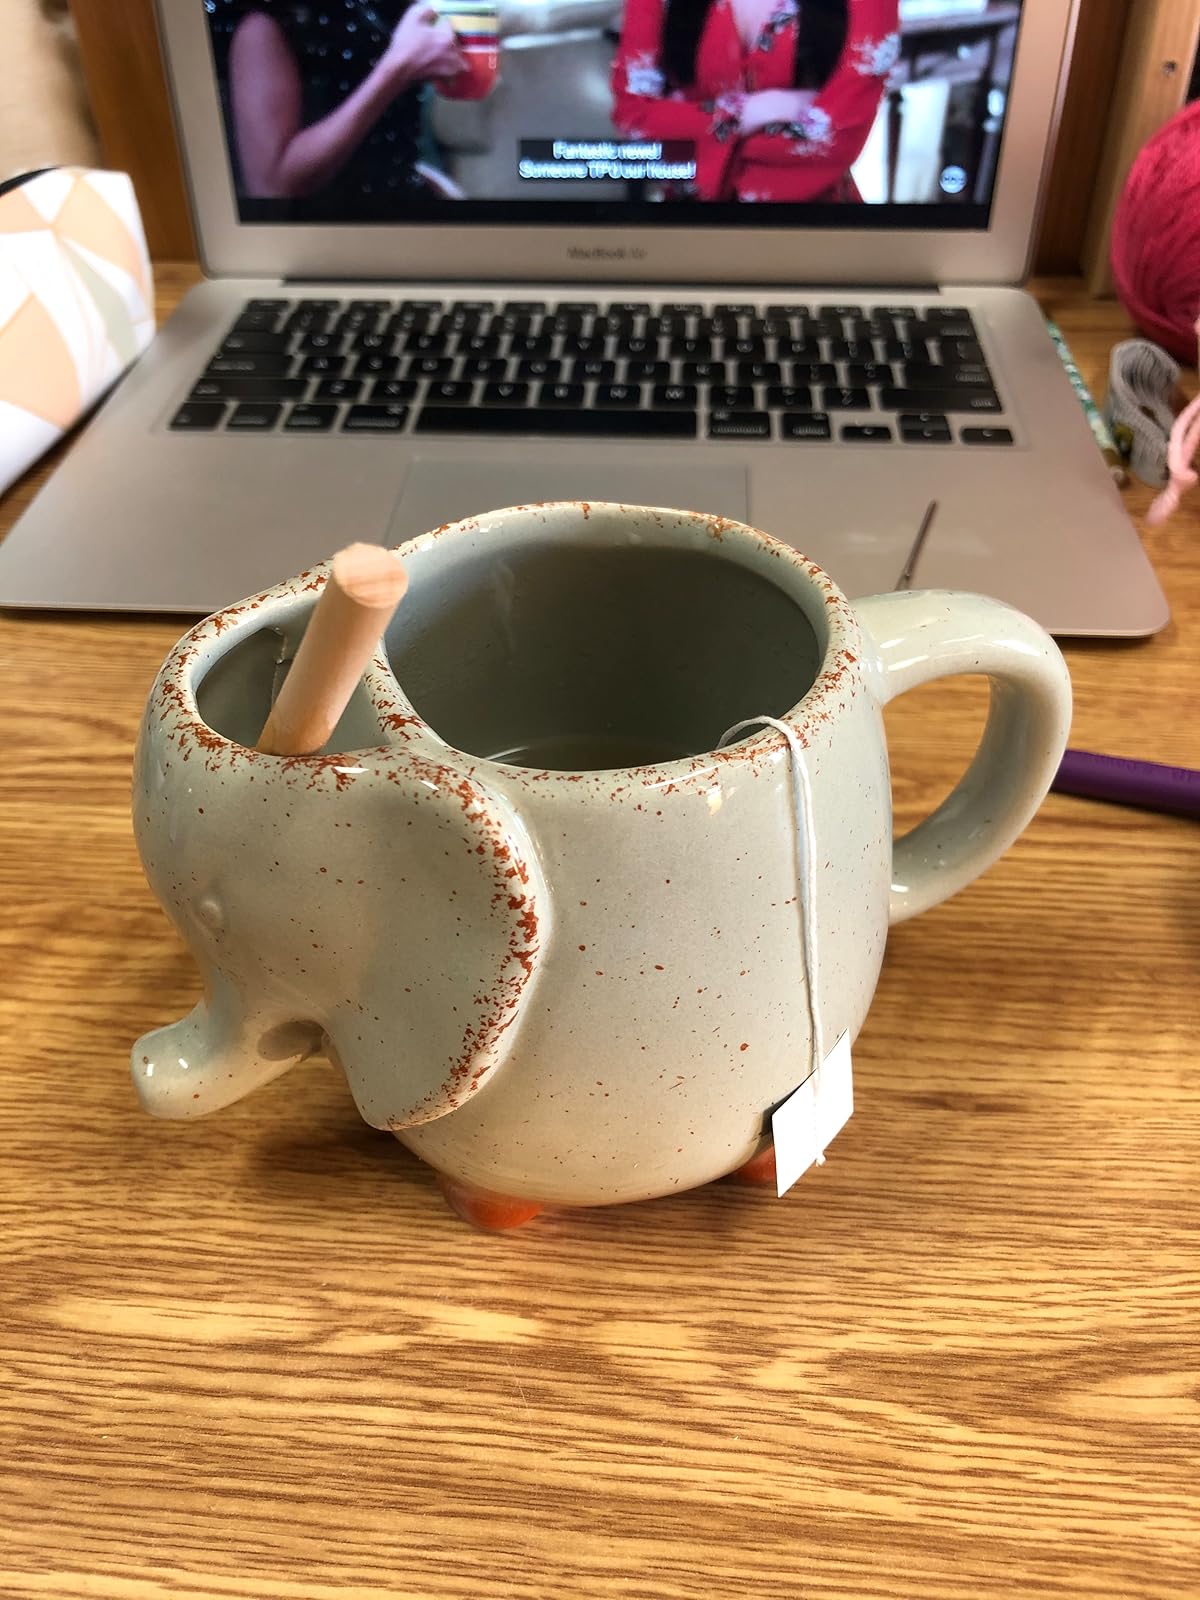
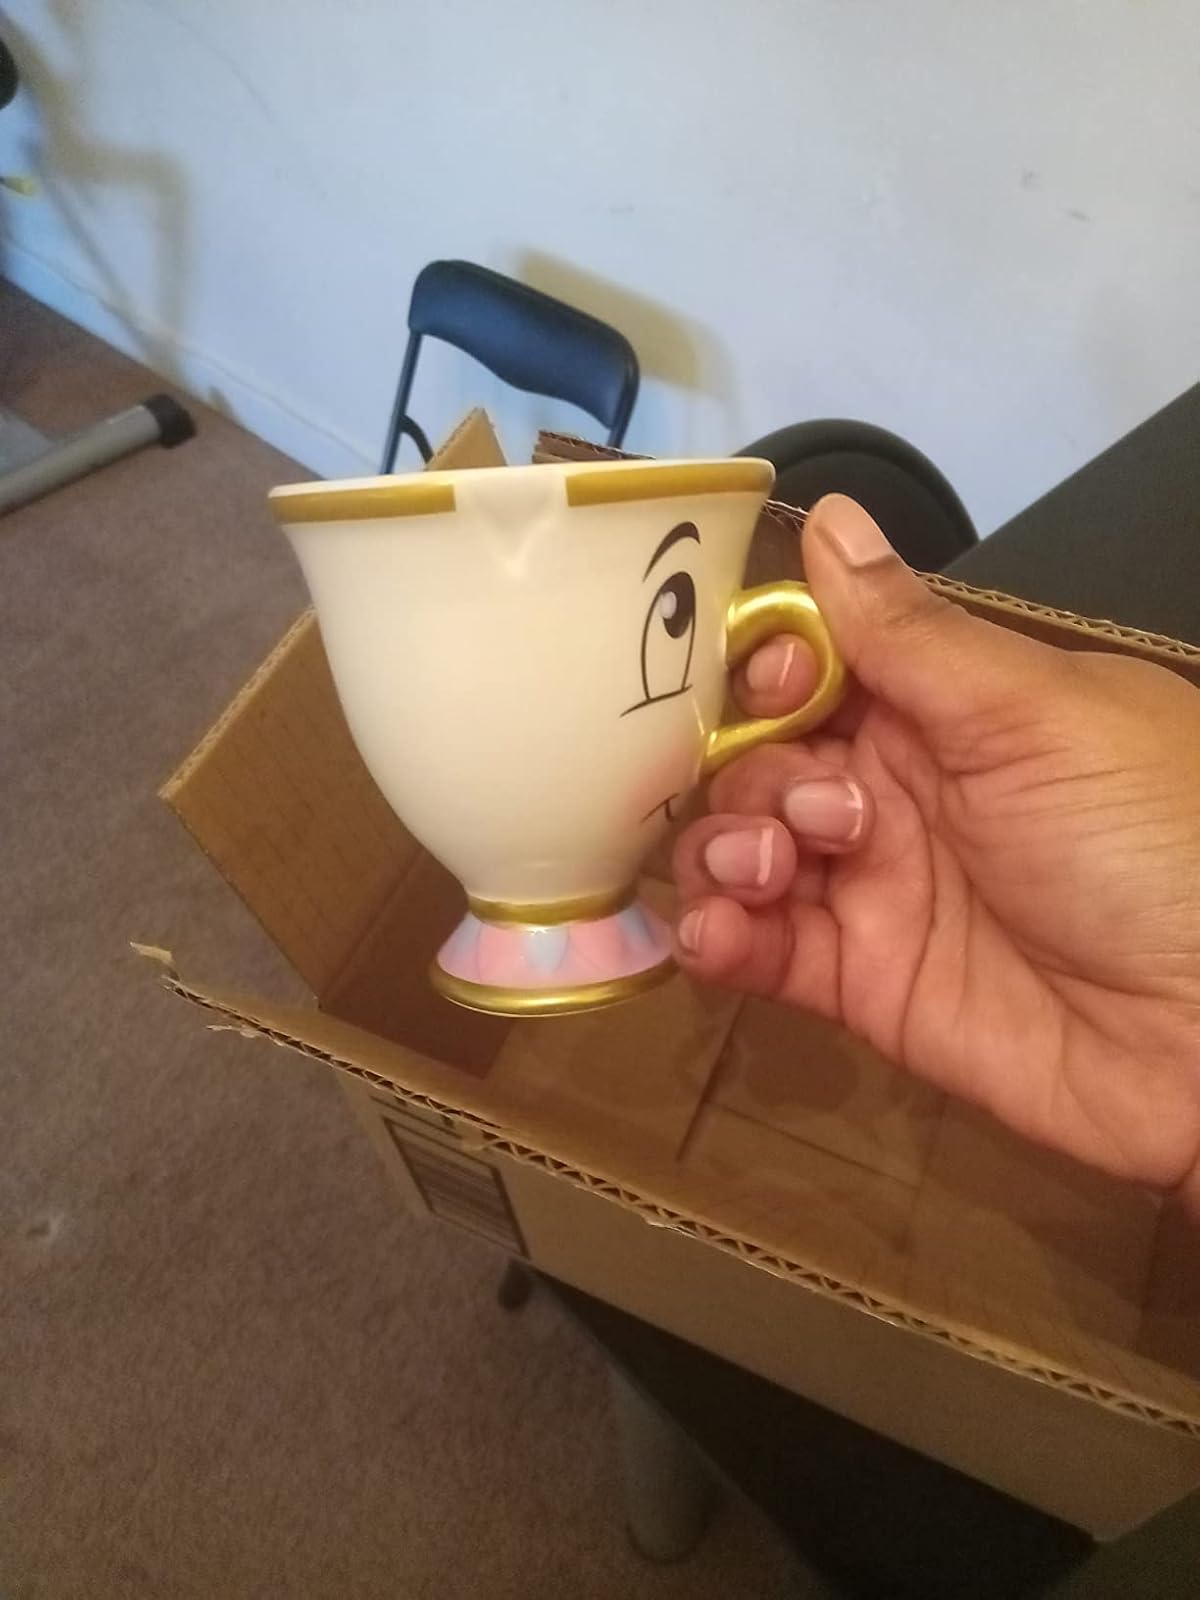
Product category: items_mug
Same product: no